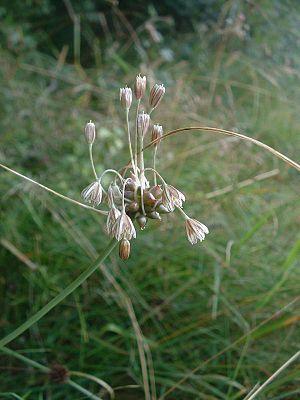
fr:Ail des jardins, photo J.F. Gaffard, fr:Frasne-le-Château, août 2004,Allium oleraceum